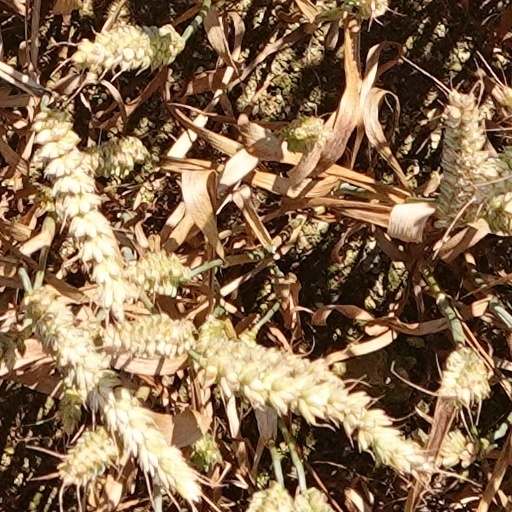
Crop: wheat